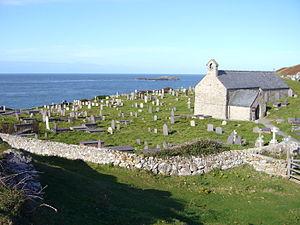
Llanbadrig est une communauté et un village britannique, situé dans le comté d'Anglesey